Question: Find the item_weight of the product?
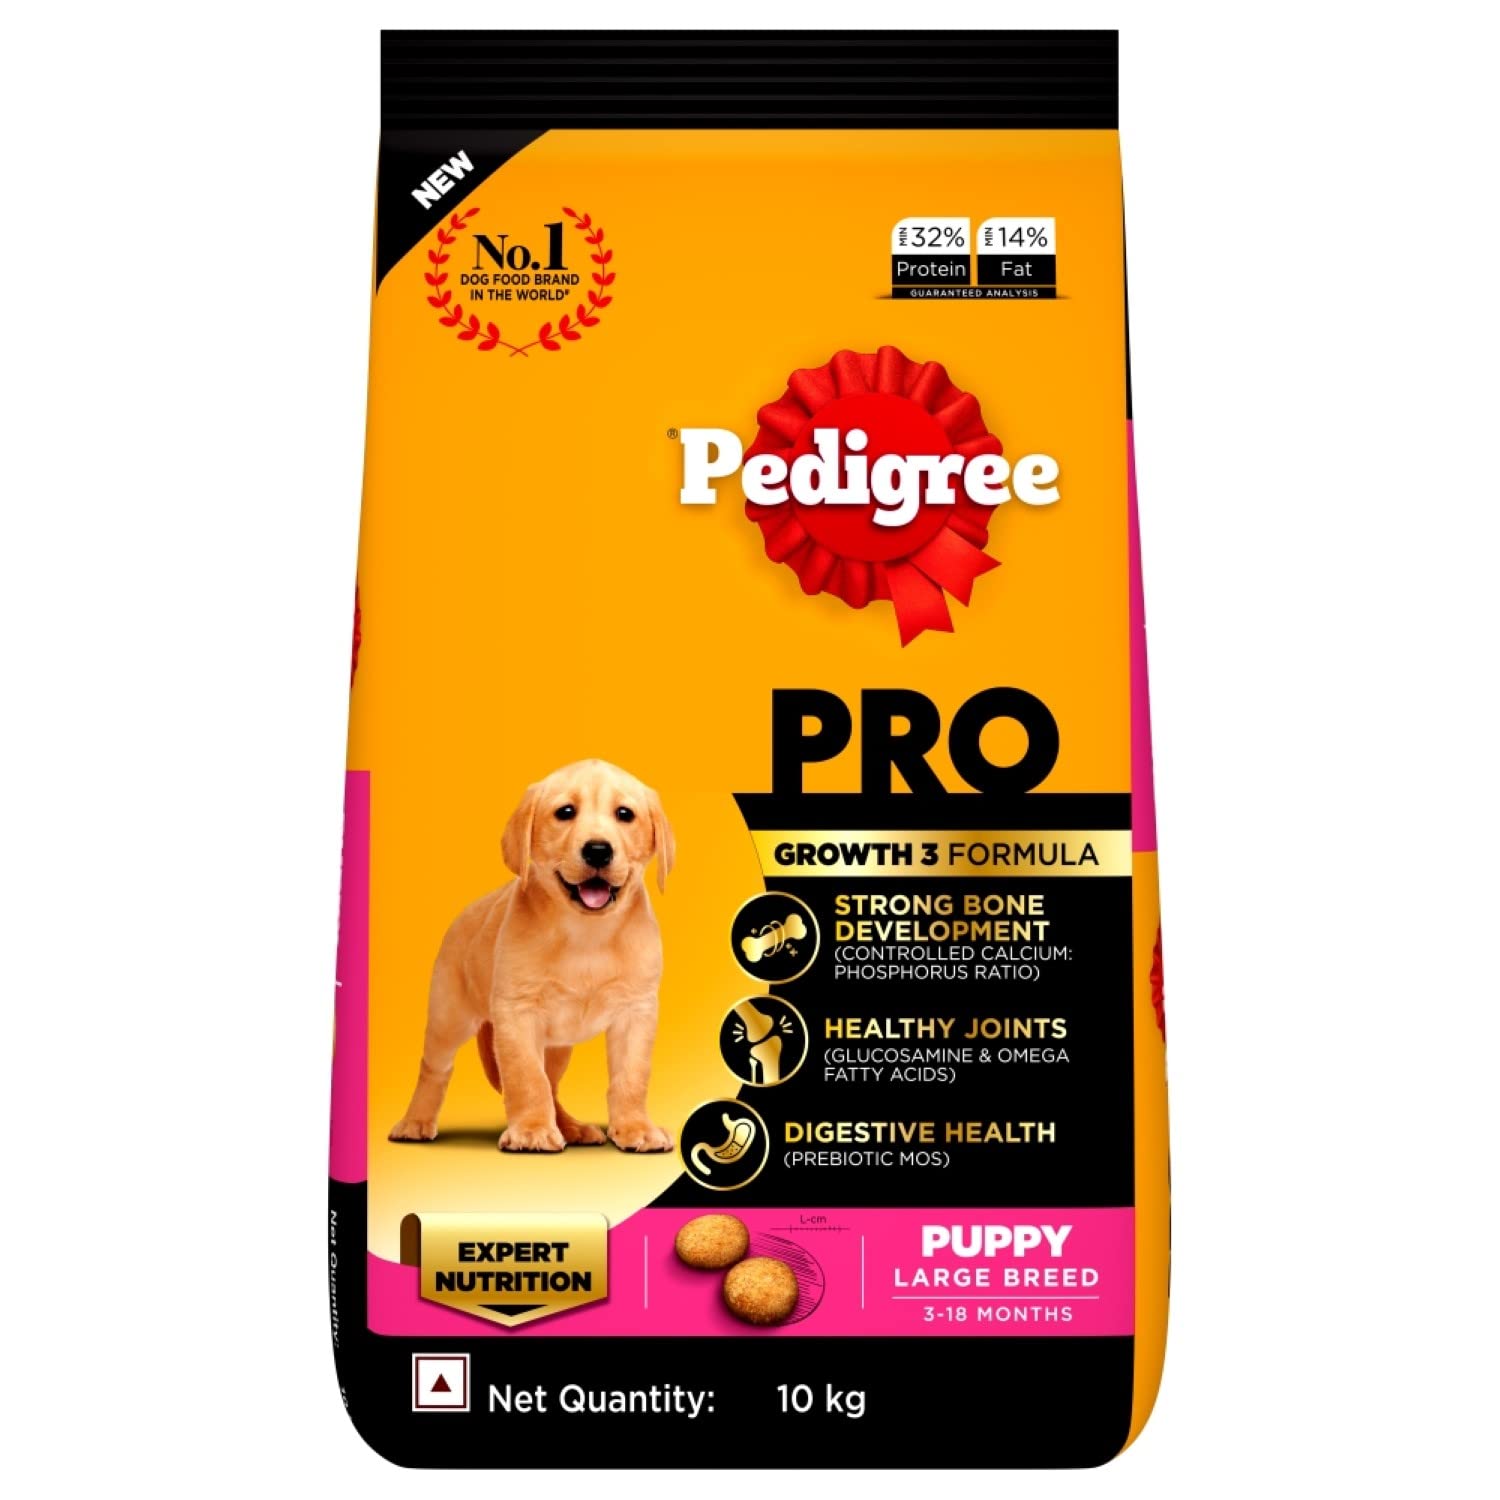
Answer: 10 kilogram